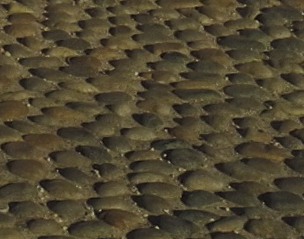
Surface type: cobblestone